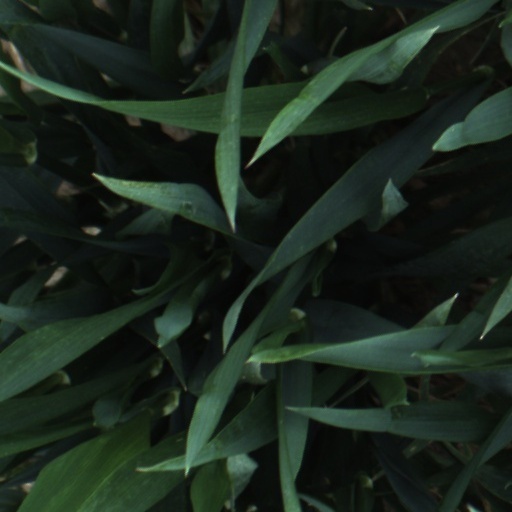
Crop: wheat